TİSAŞ

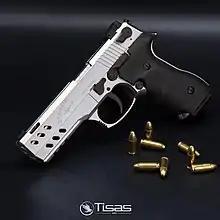
Zigana Sport

TISAS was established in Trabzon in 1993. TİSAŞ is a KOSGEB (Small and Medium Industry Development Organization) and M.K.E (Mechanical and Chemical Industry Corporation) coordinated company. TİSAŞ foundation is settled on an open area of 11,000 m² in Arsin Trabzon Organized Industry Zone and total covered area of the facilities is 5,500 m². TİSAŞ founded its Ankara District Office in 1998 to meet increasing demand and to execute foreign trade operations.